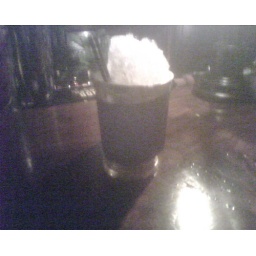
nice and cold and in a silver cup, $15 deposit on the cup